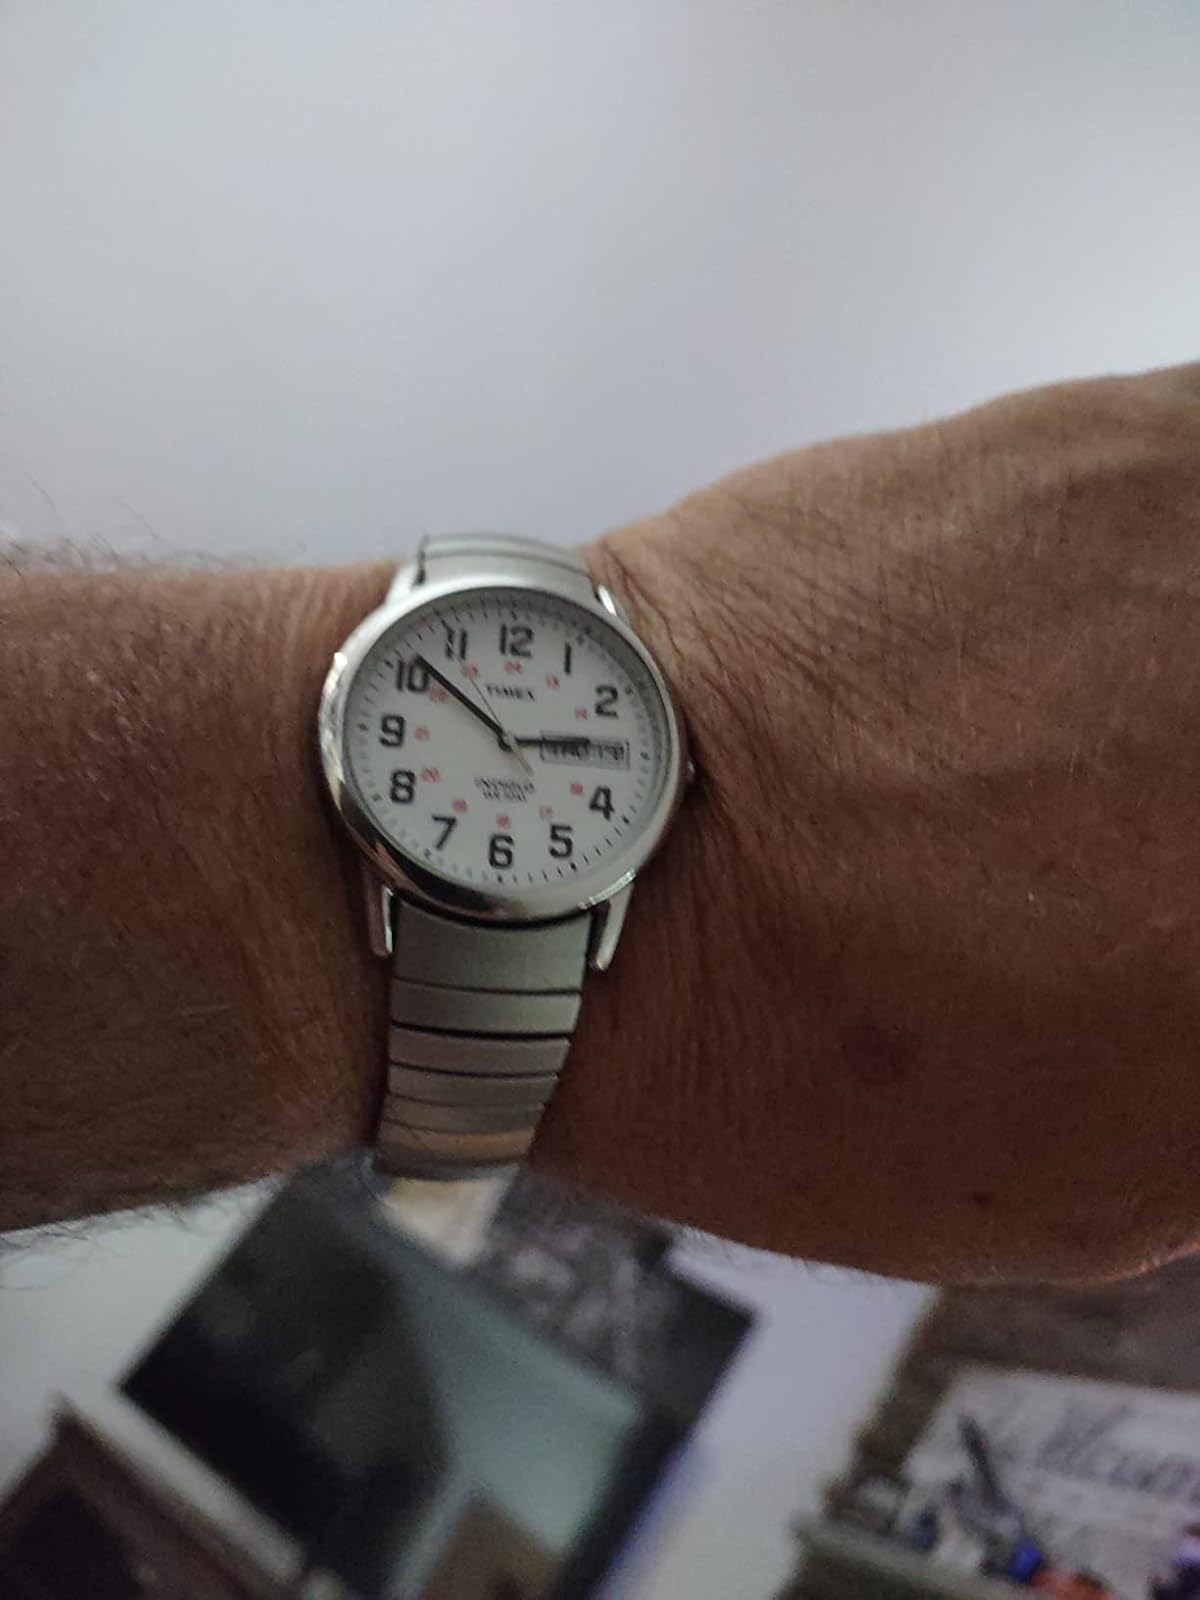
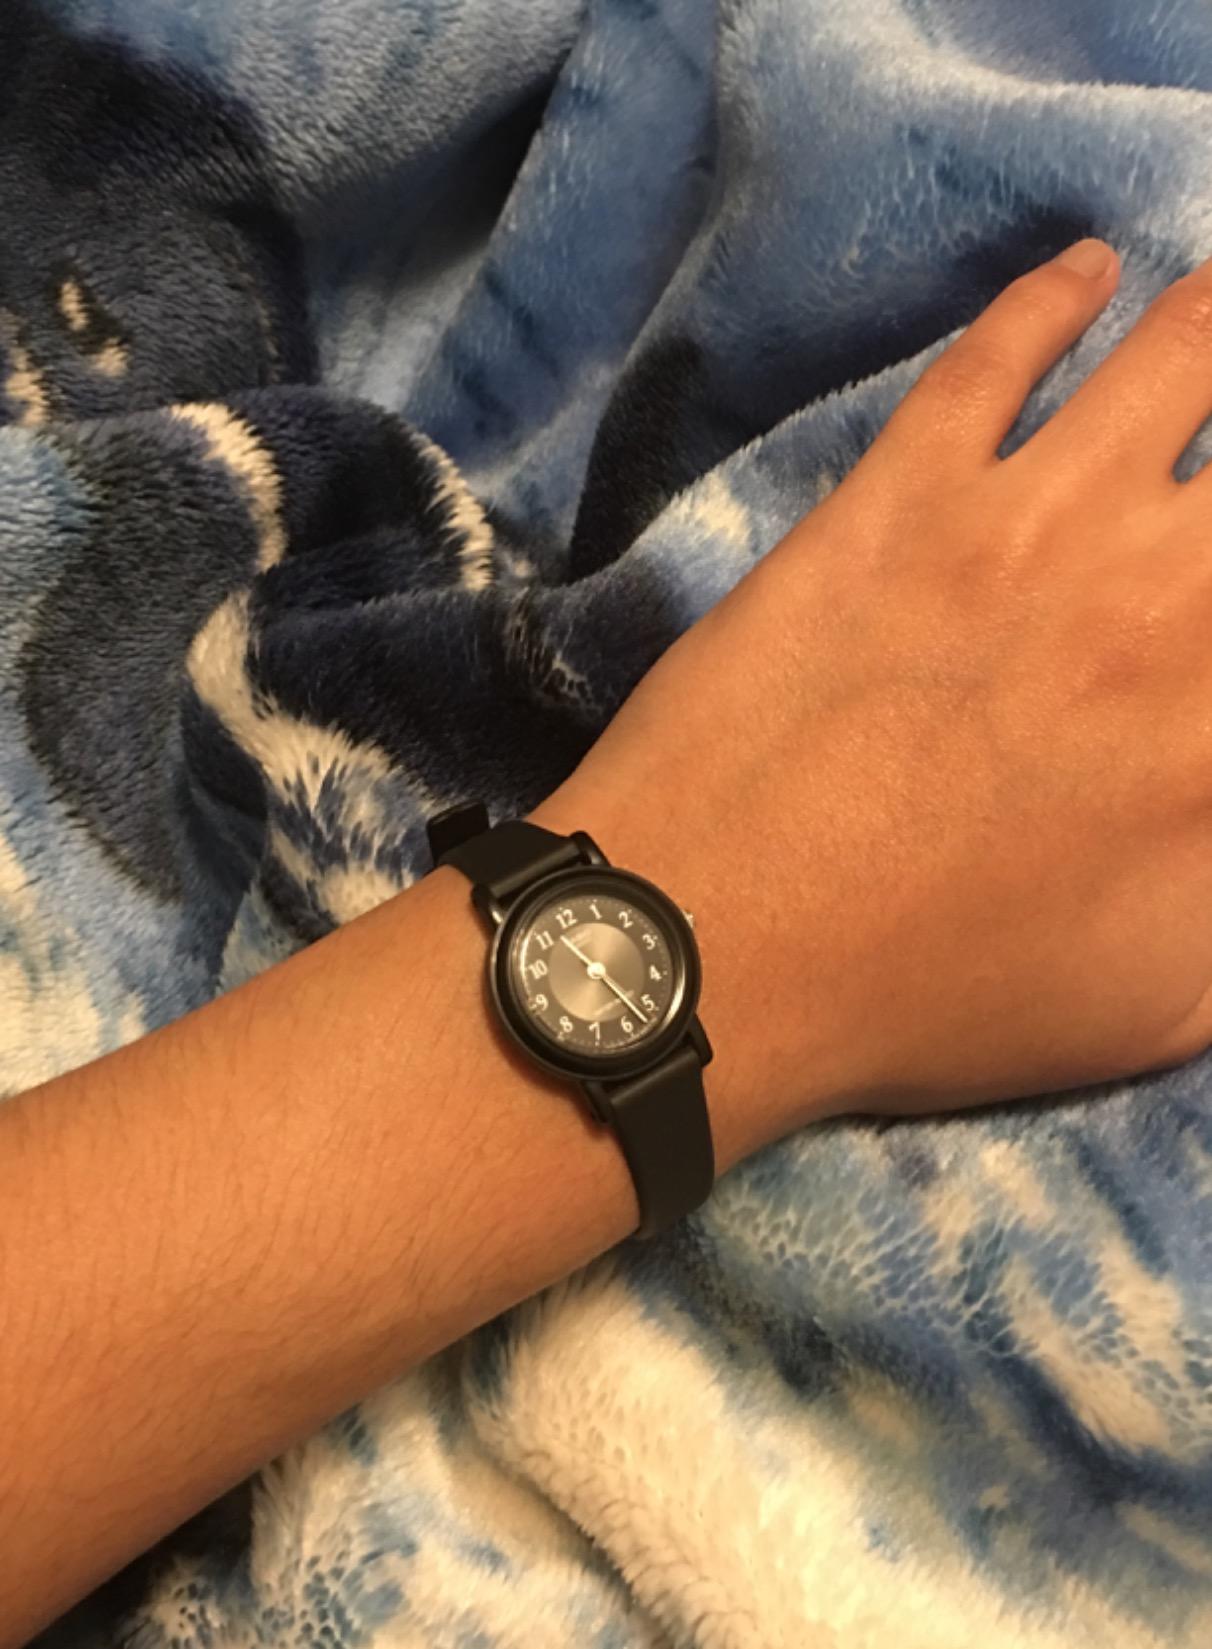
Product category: accessories_watch
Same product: no